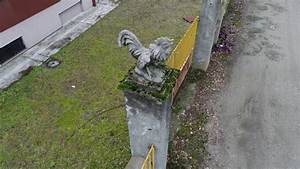
Label: chicken